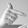
ASL letter: T